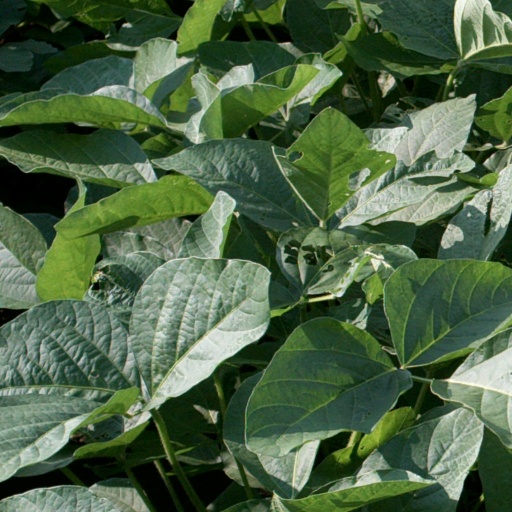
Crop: soybean